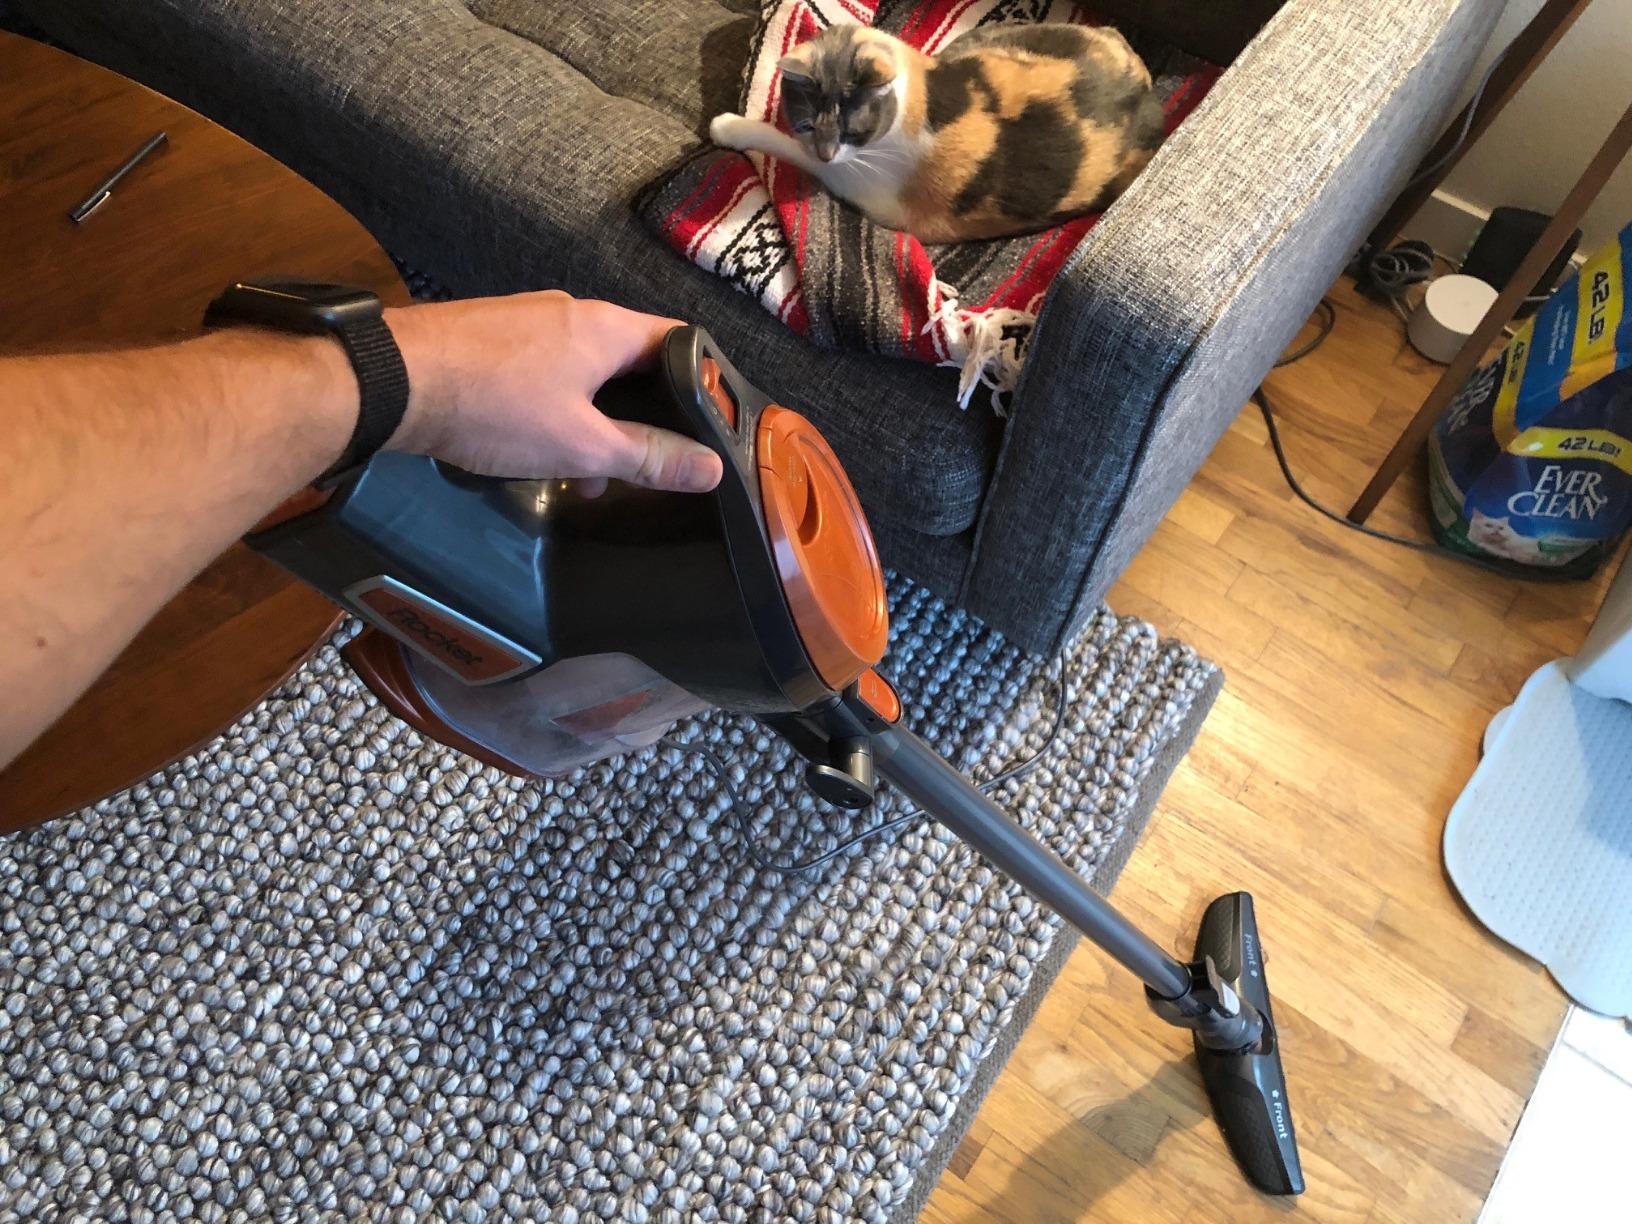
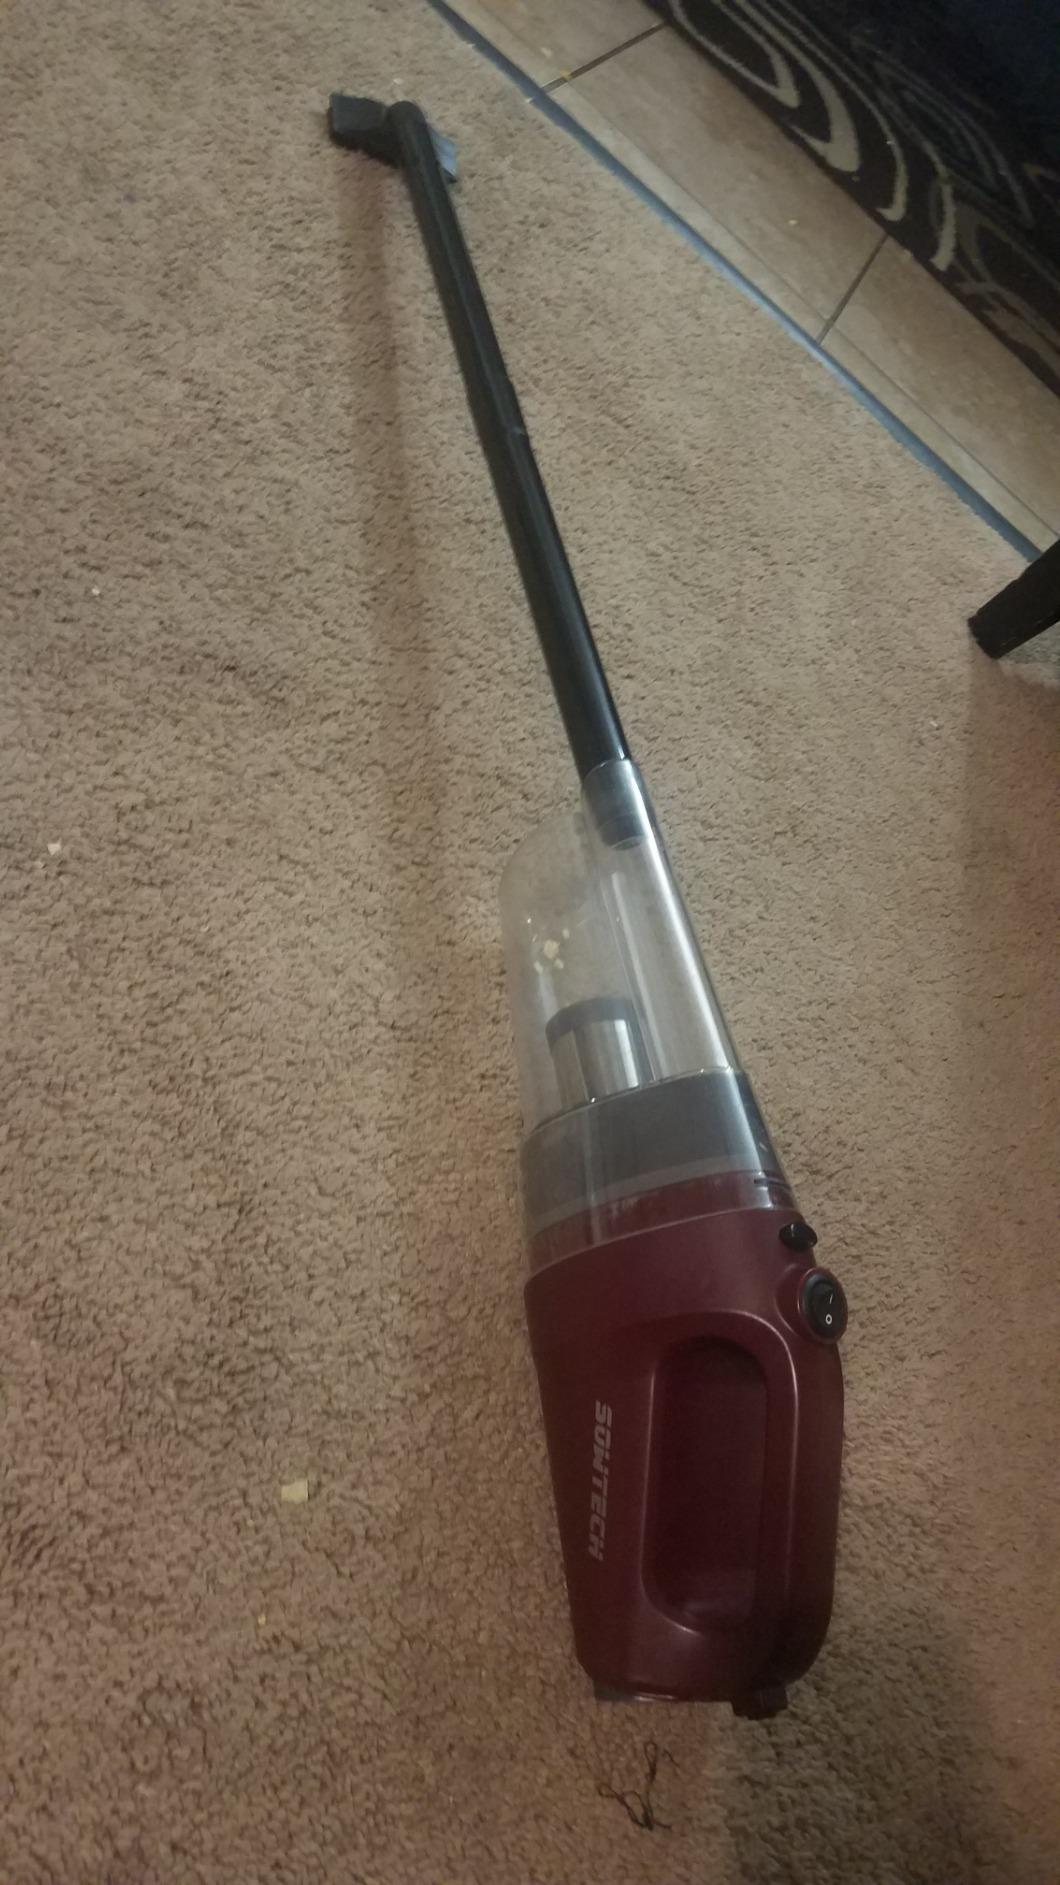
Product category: items_vacuum
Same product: no